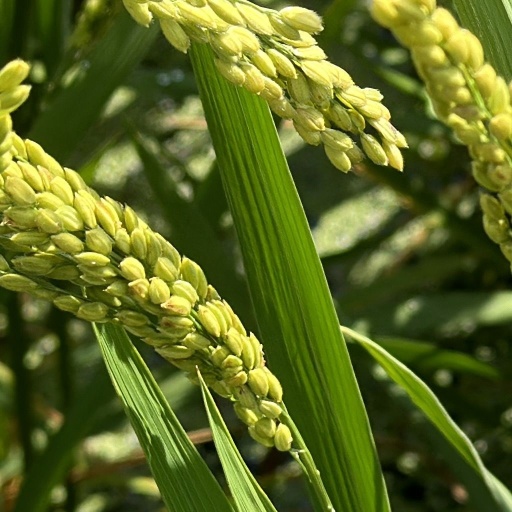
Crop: rice